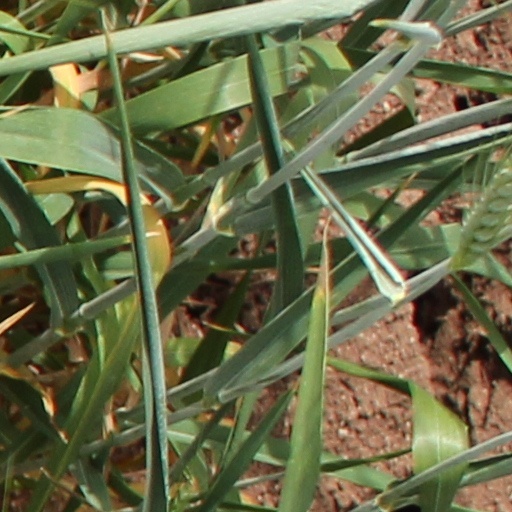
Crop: wheat